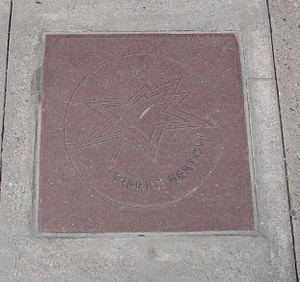
Pierre Berton est un écrivain, journaliste et animateur de télévision canadien.